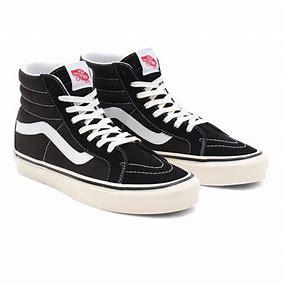
Brand: Vans
Model: UA SK8 Hi